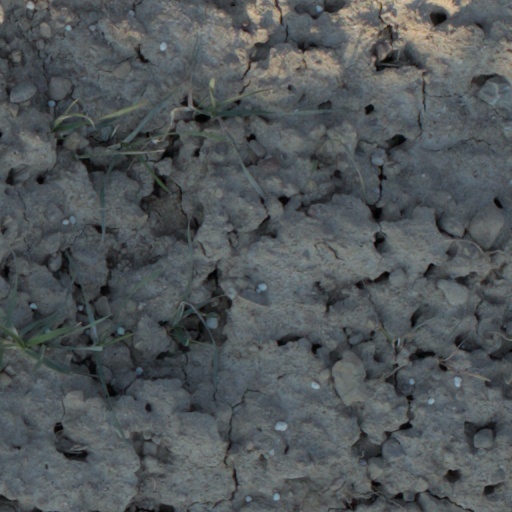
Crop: wheat